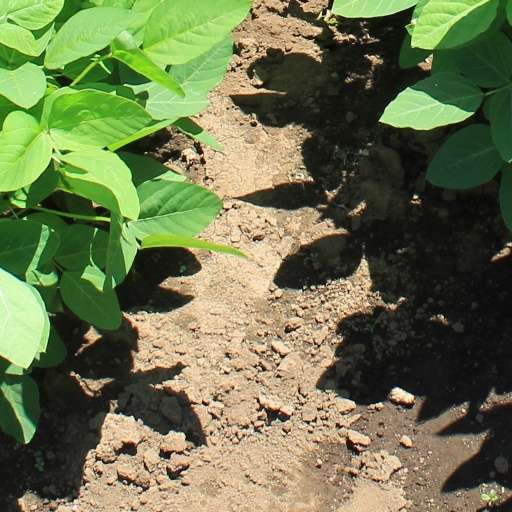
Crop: soybean